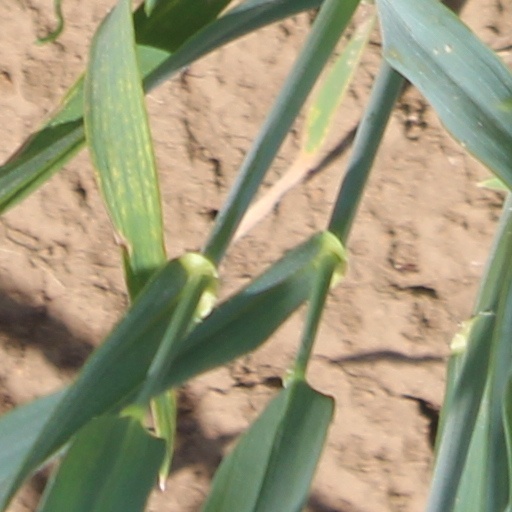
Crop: wheat